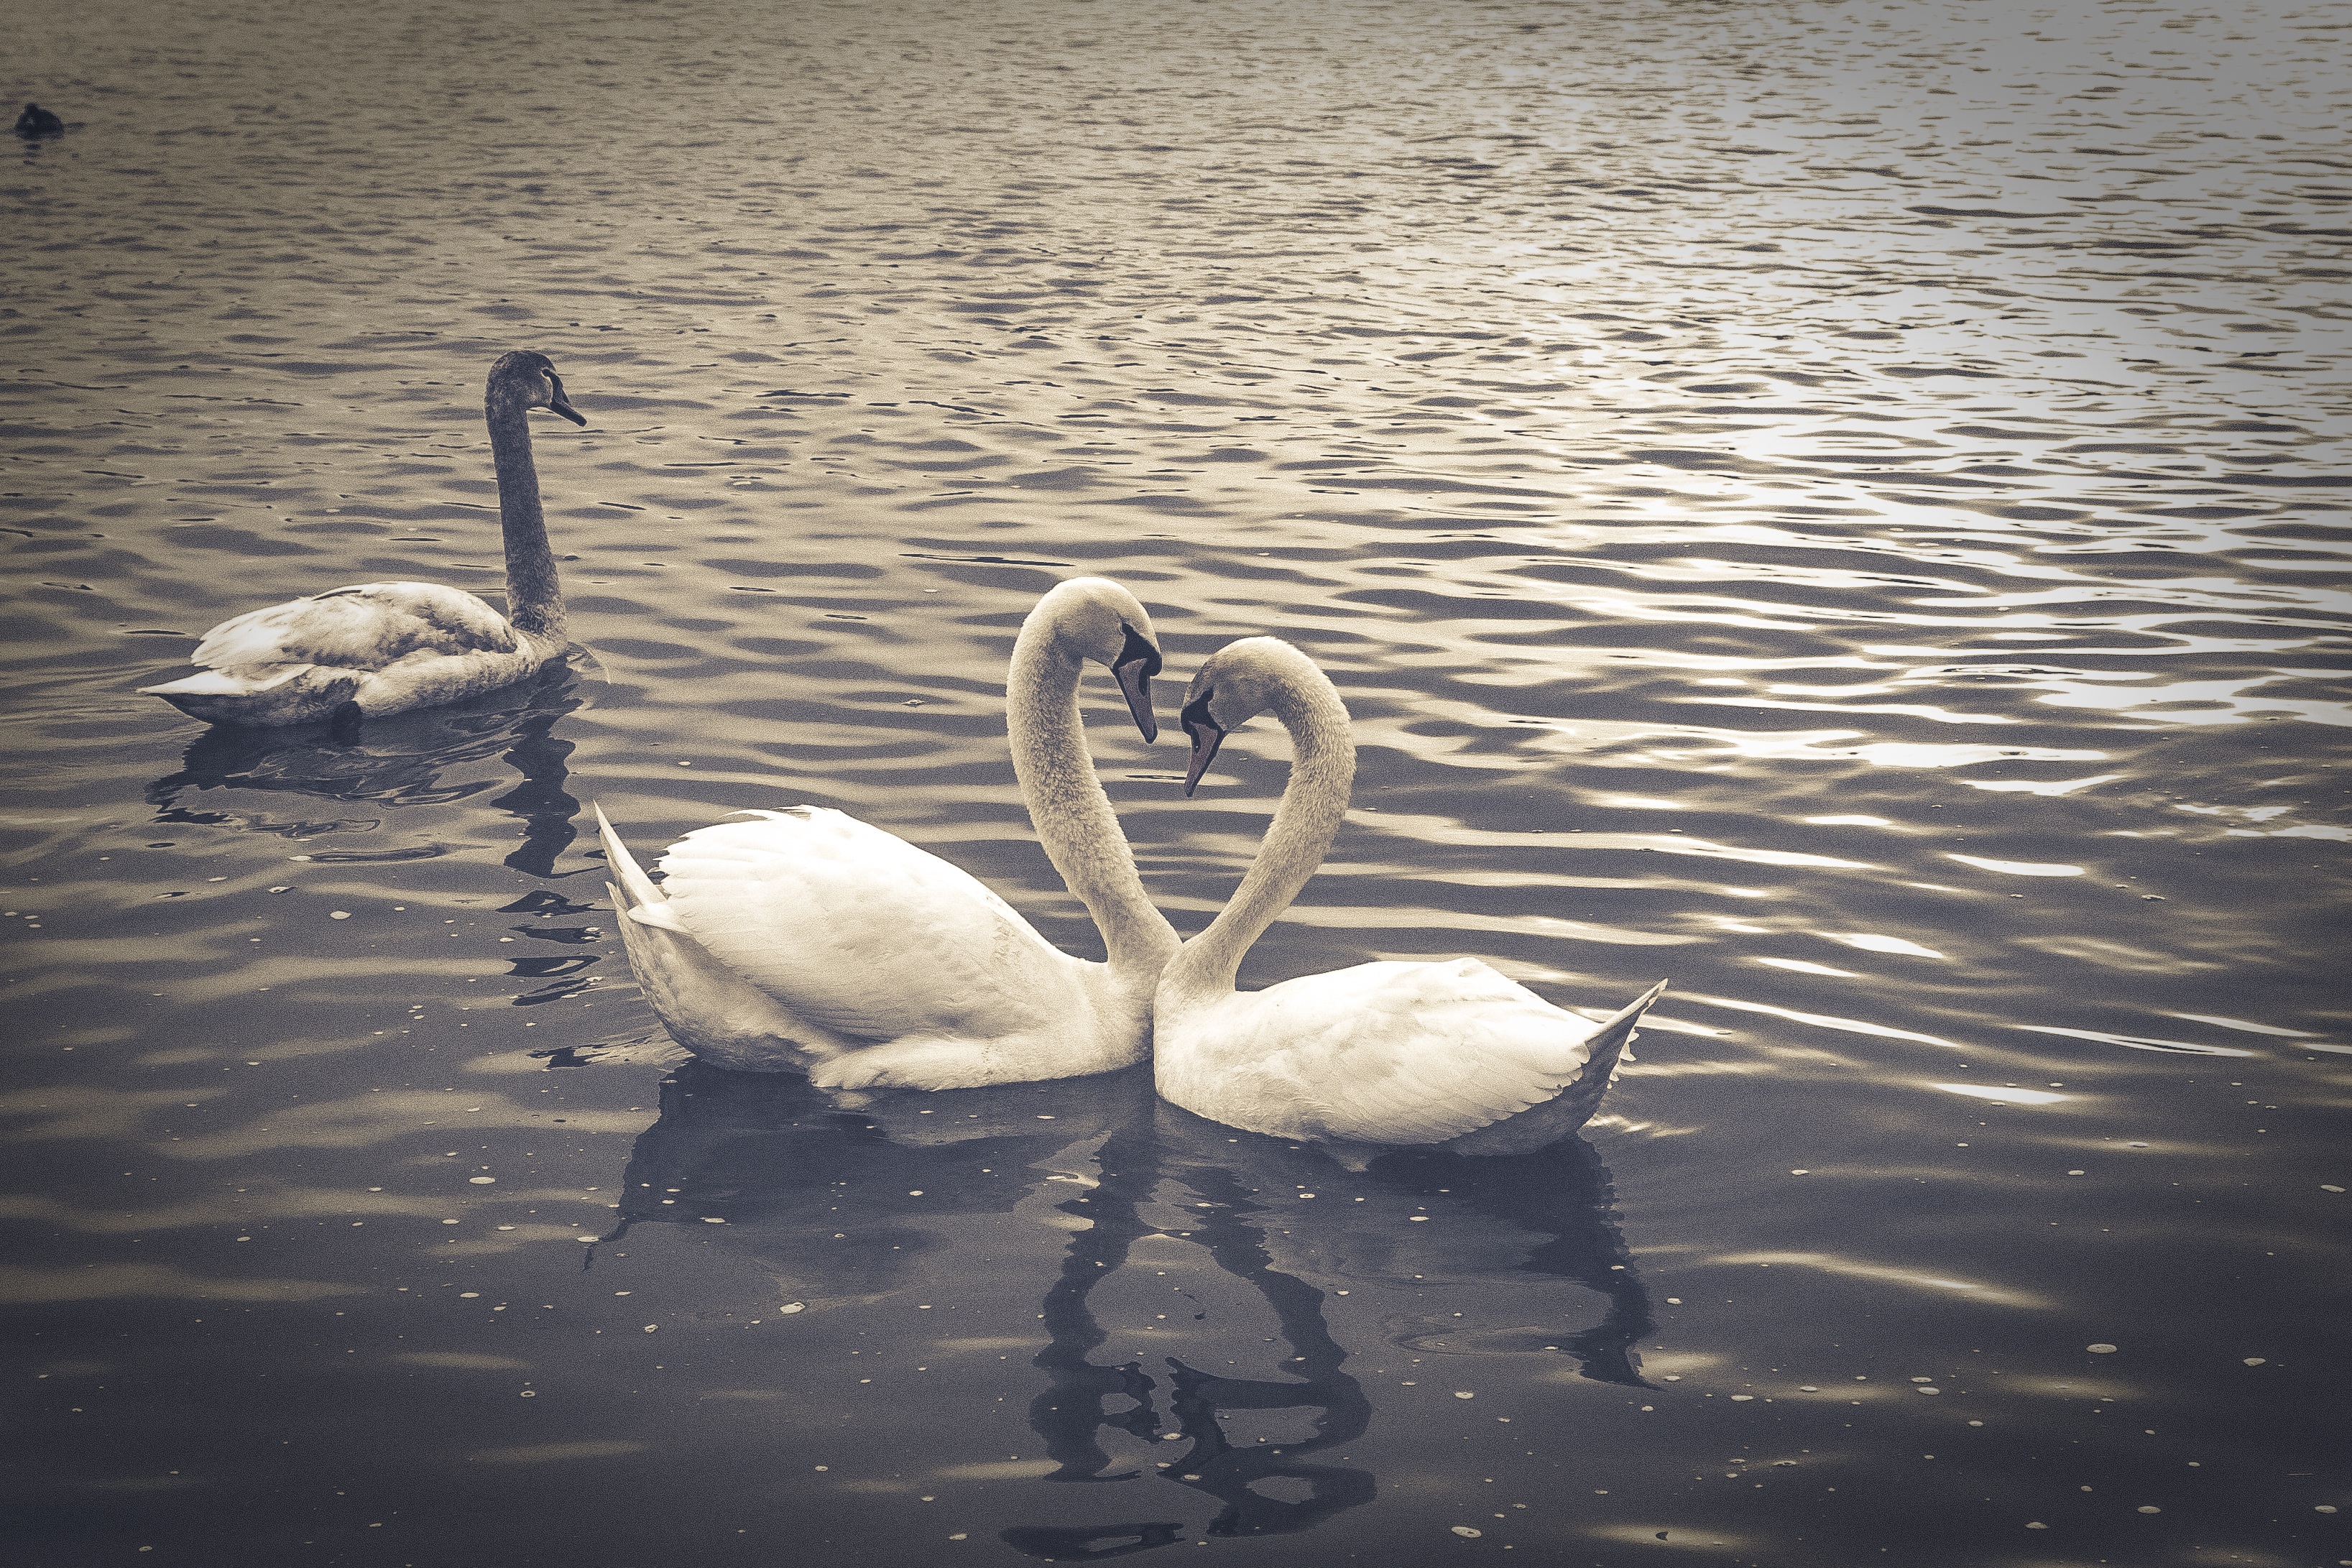
water, nature, bird, wing, animal, love, heart, reflection, beak, fauna, swan, swans, vertebrate, waterfowl, water bird, beautiful swans, ducks geese and swans